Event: Nepal Earthquake
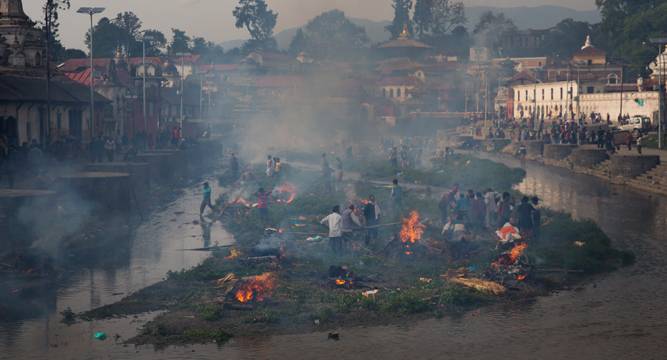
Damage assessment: no_damage